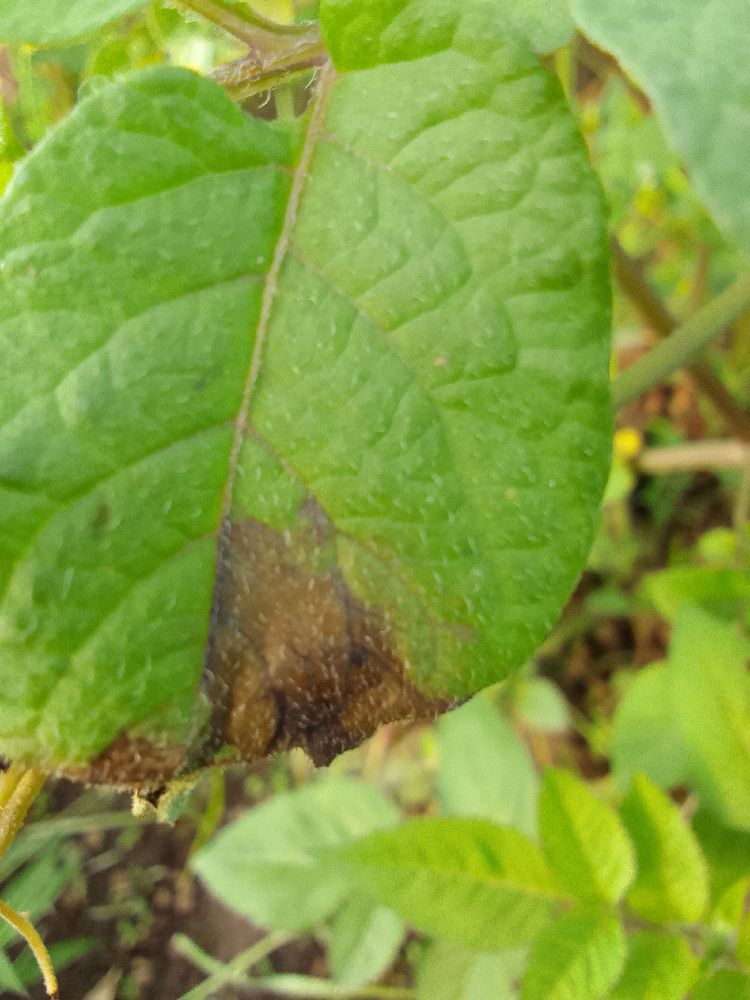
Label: Late blight